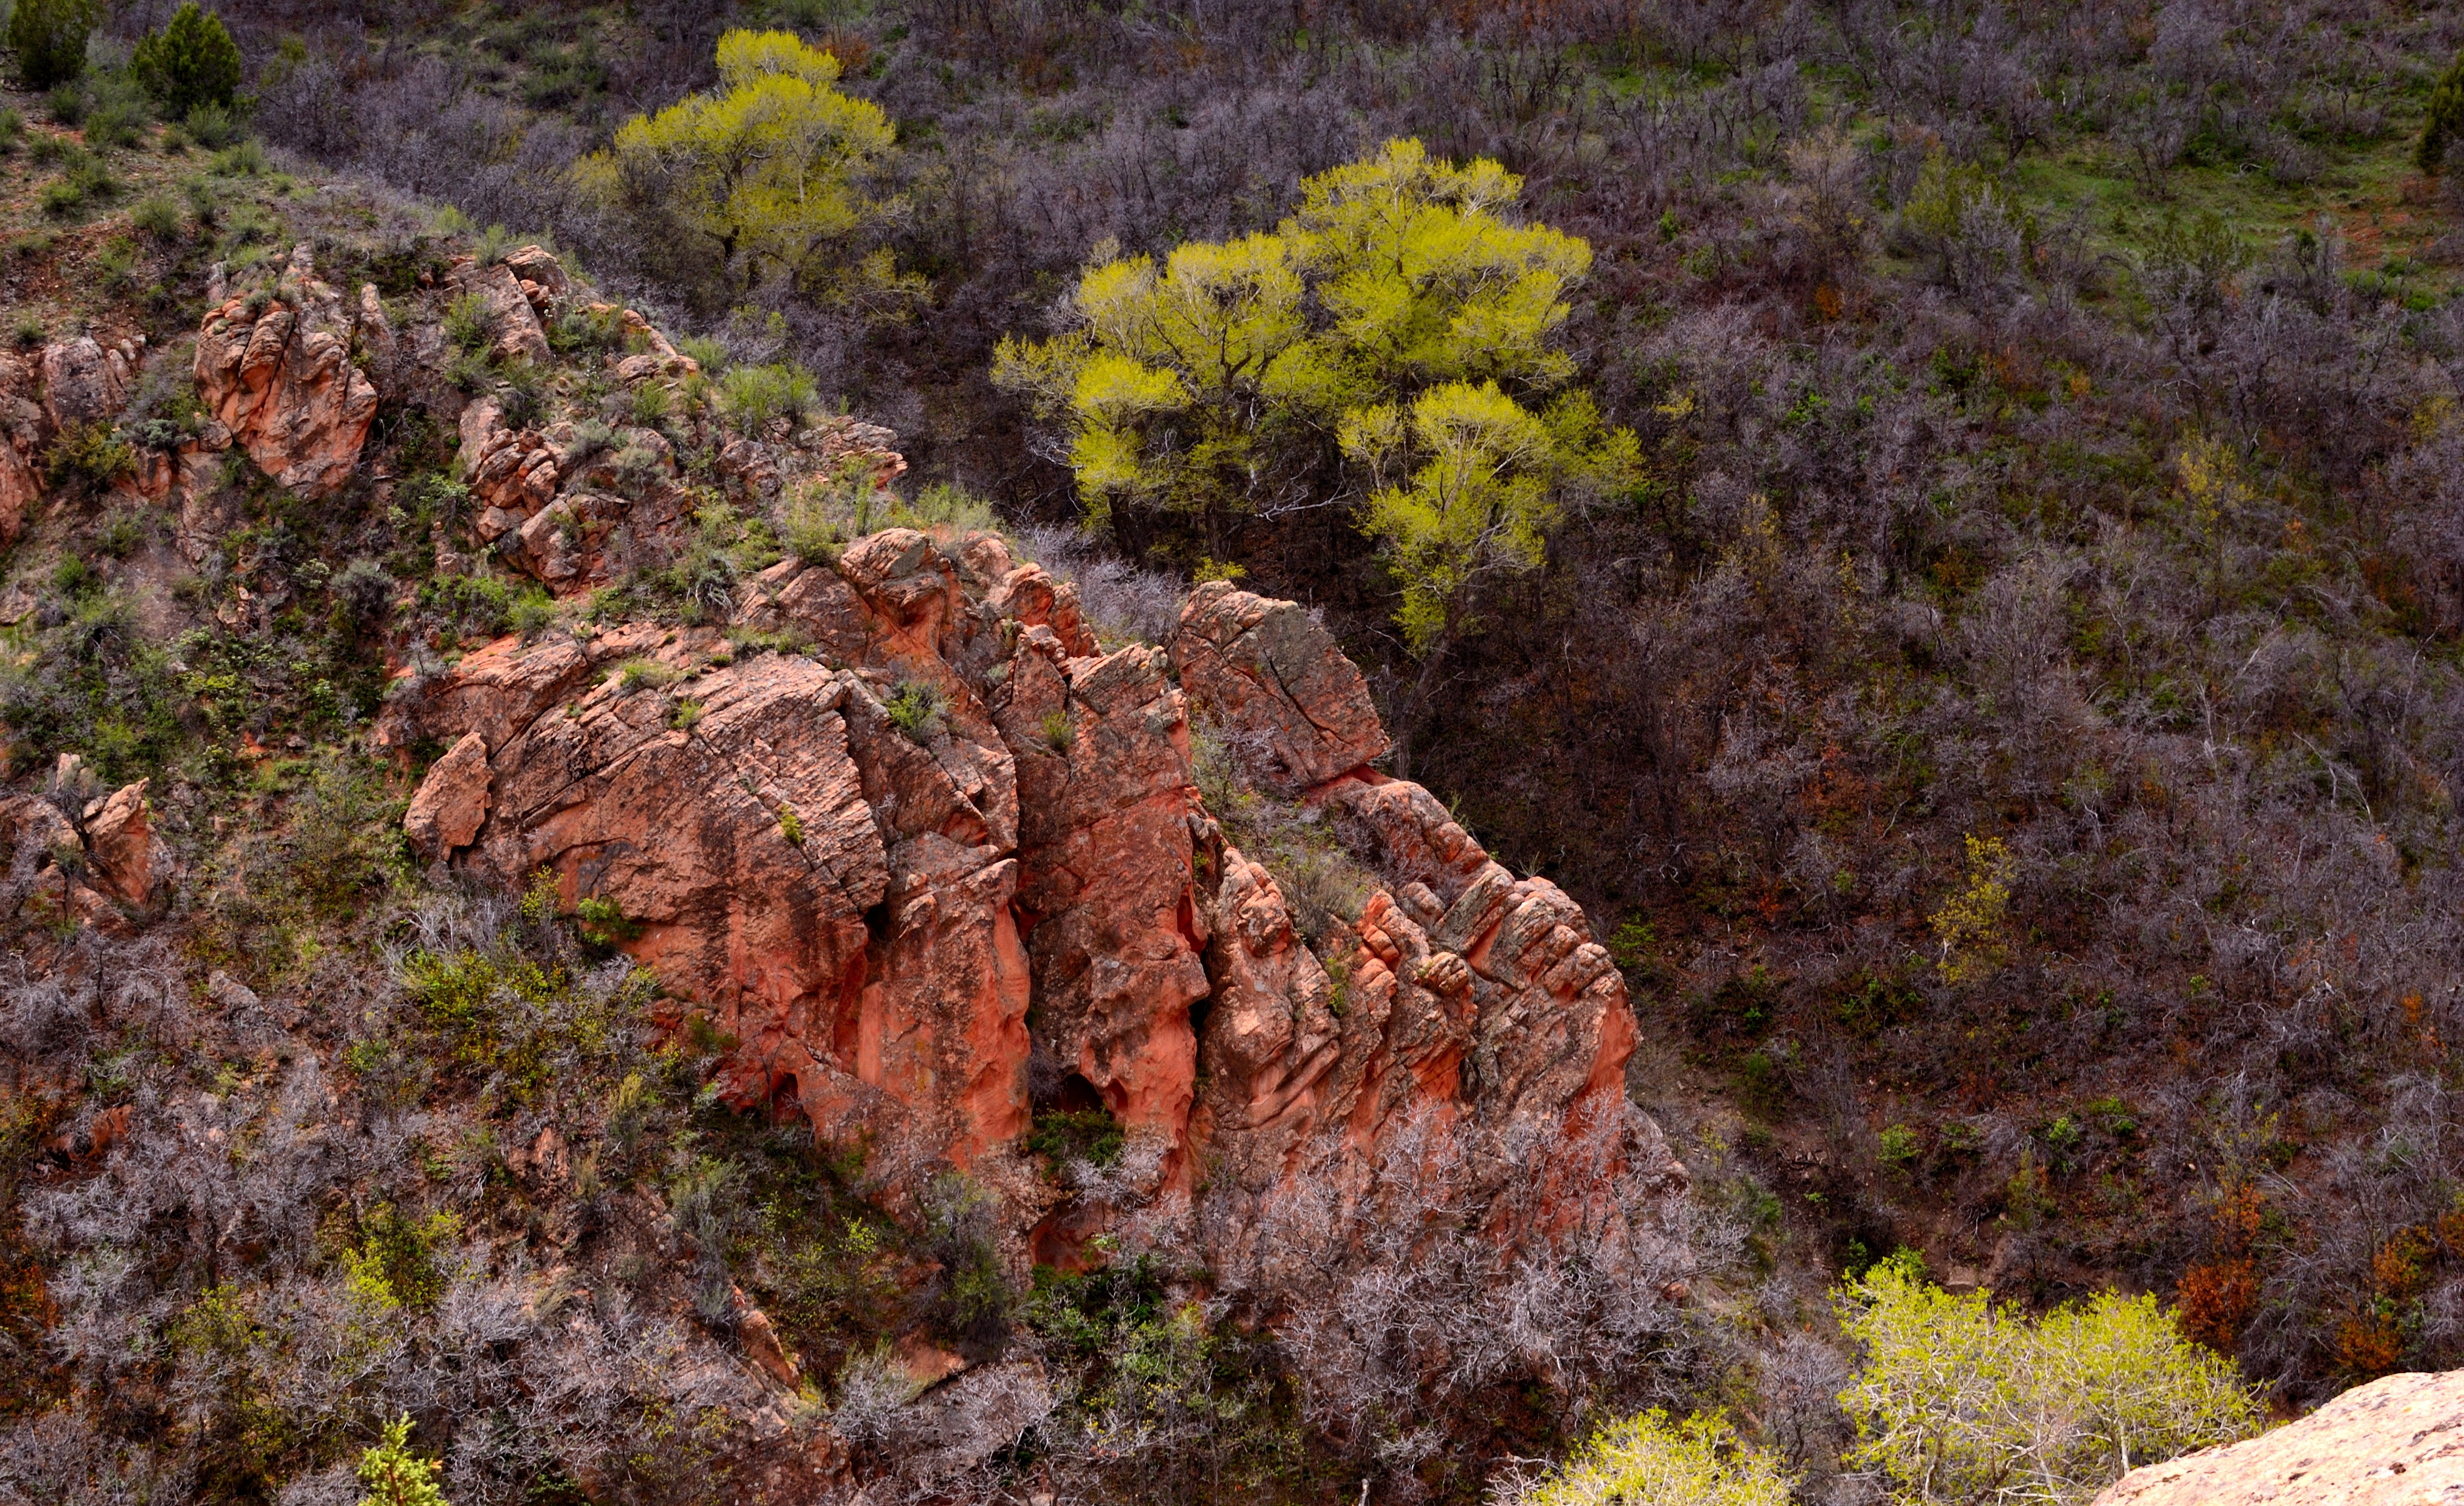
tree, forest, rock, wilderness, mountain, plant, hiking, trail, leaf, flower, adventure, stream, autumn, soil, rock formation, terrain, flora, season, ridge, geology, vegetation, utah, woodland, ecosystem, woody plant, land plant, geological phenomenon